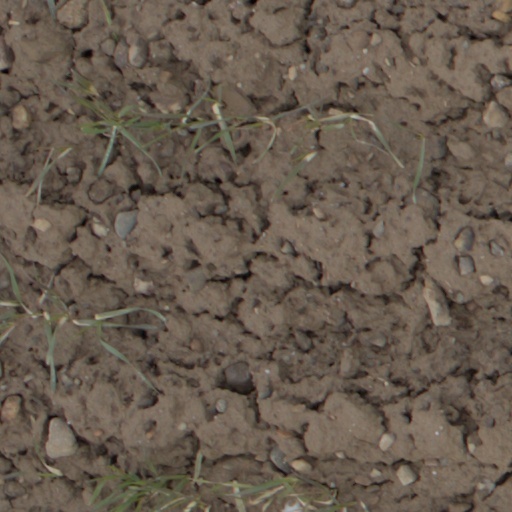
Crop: wheat